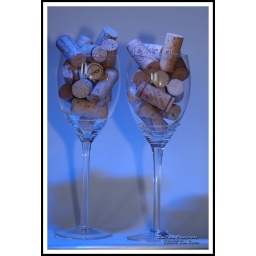
Wine glasses with wine corks photographed with various lighting effects in my home studio. (Portable strobes only.)